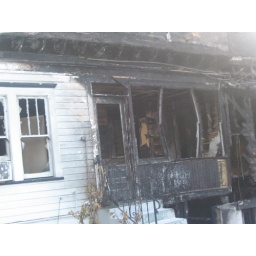
Burned out building in Reno, NV. Taken from the back of the house